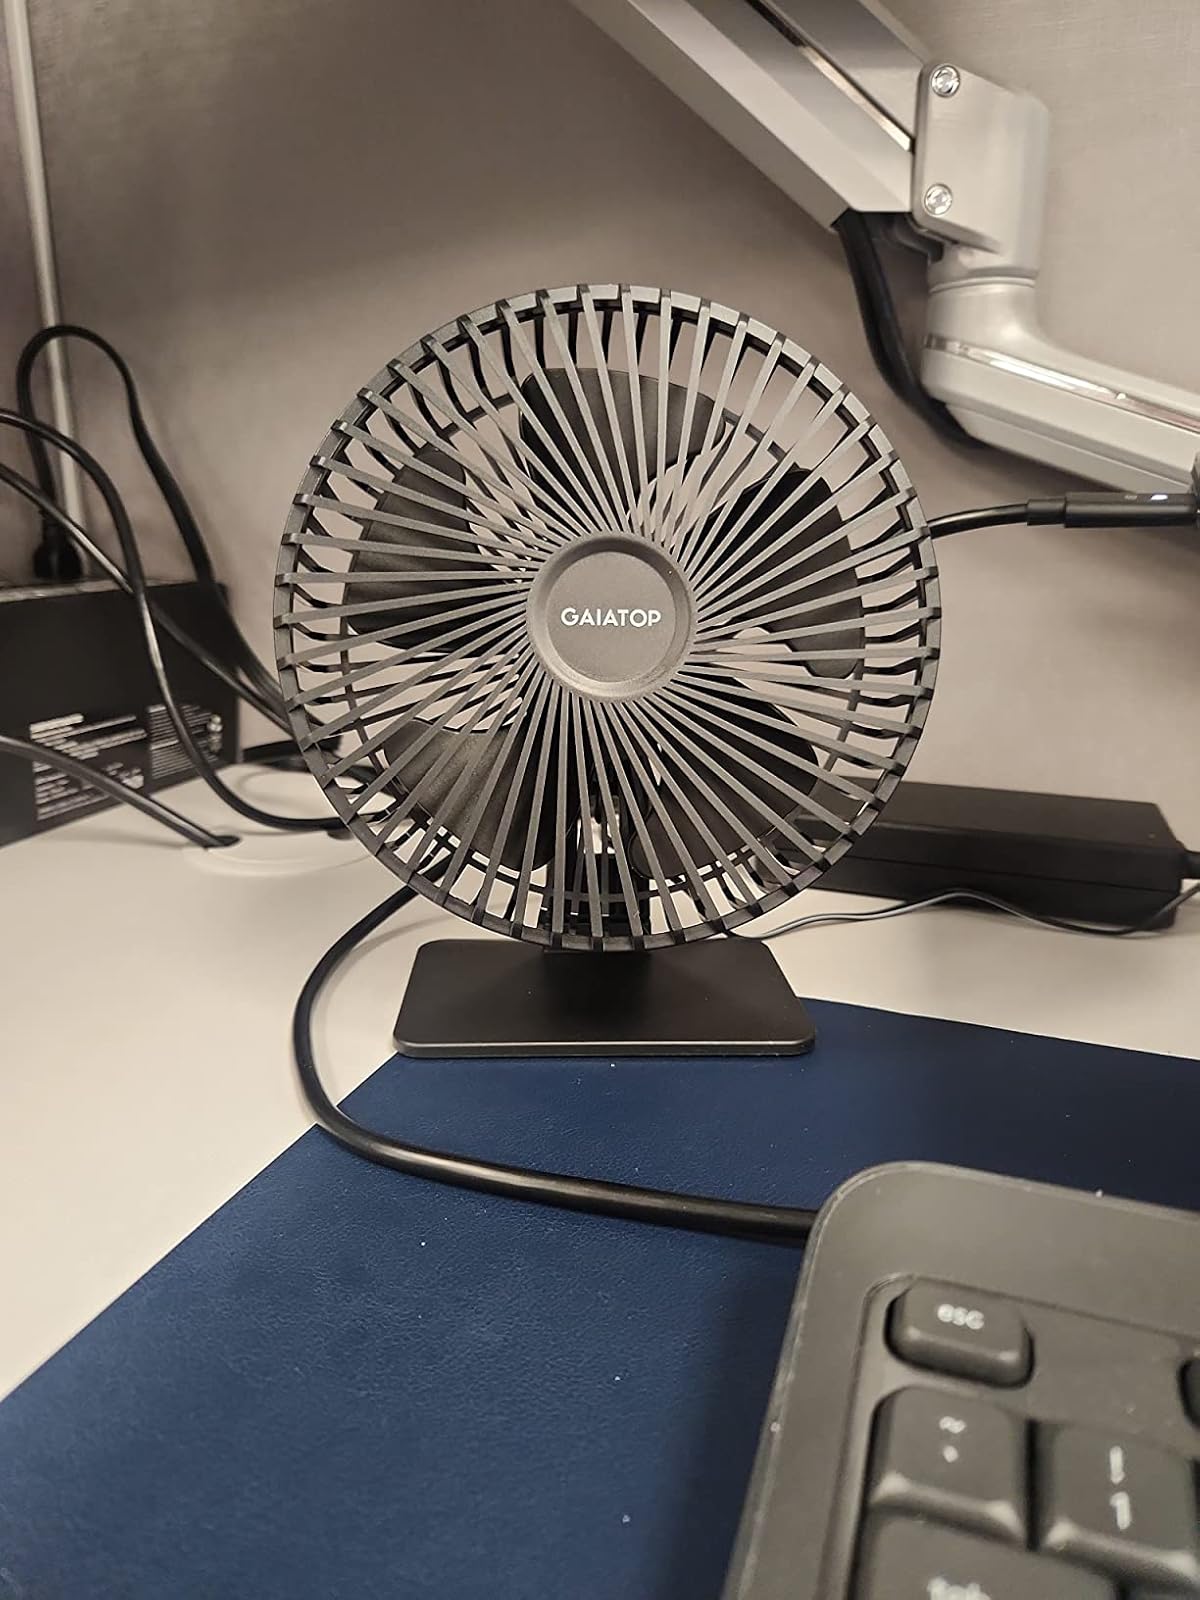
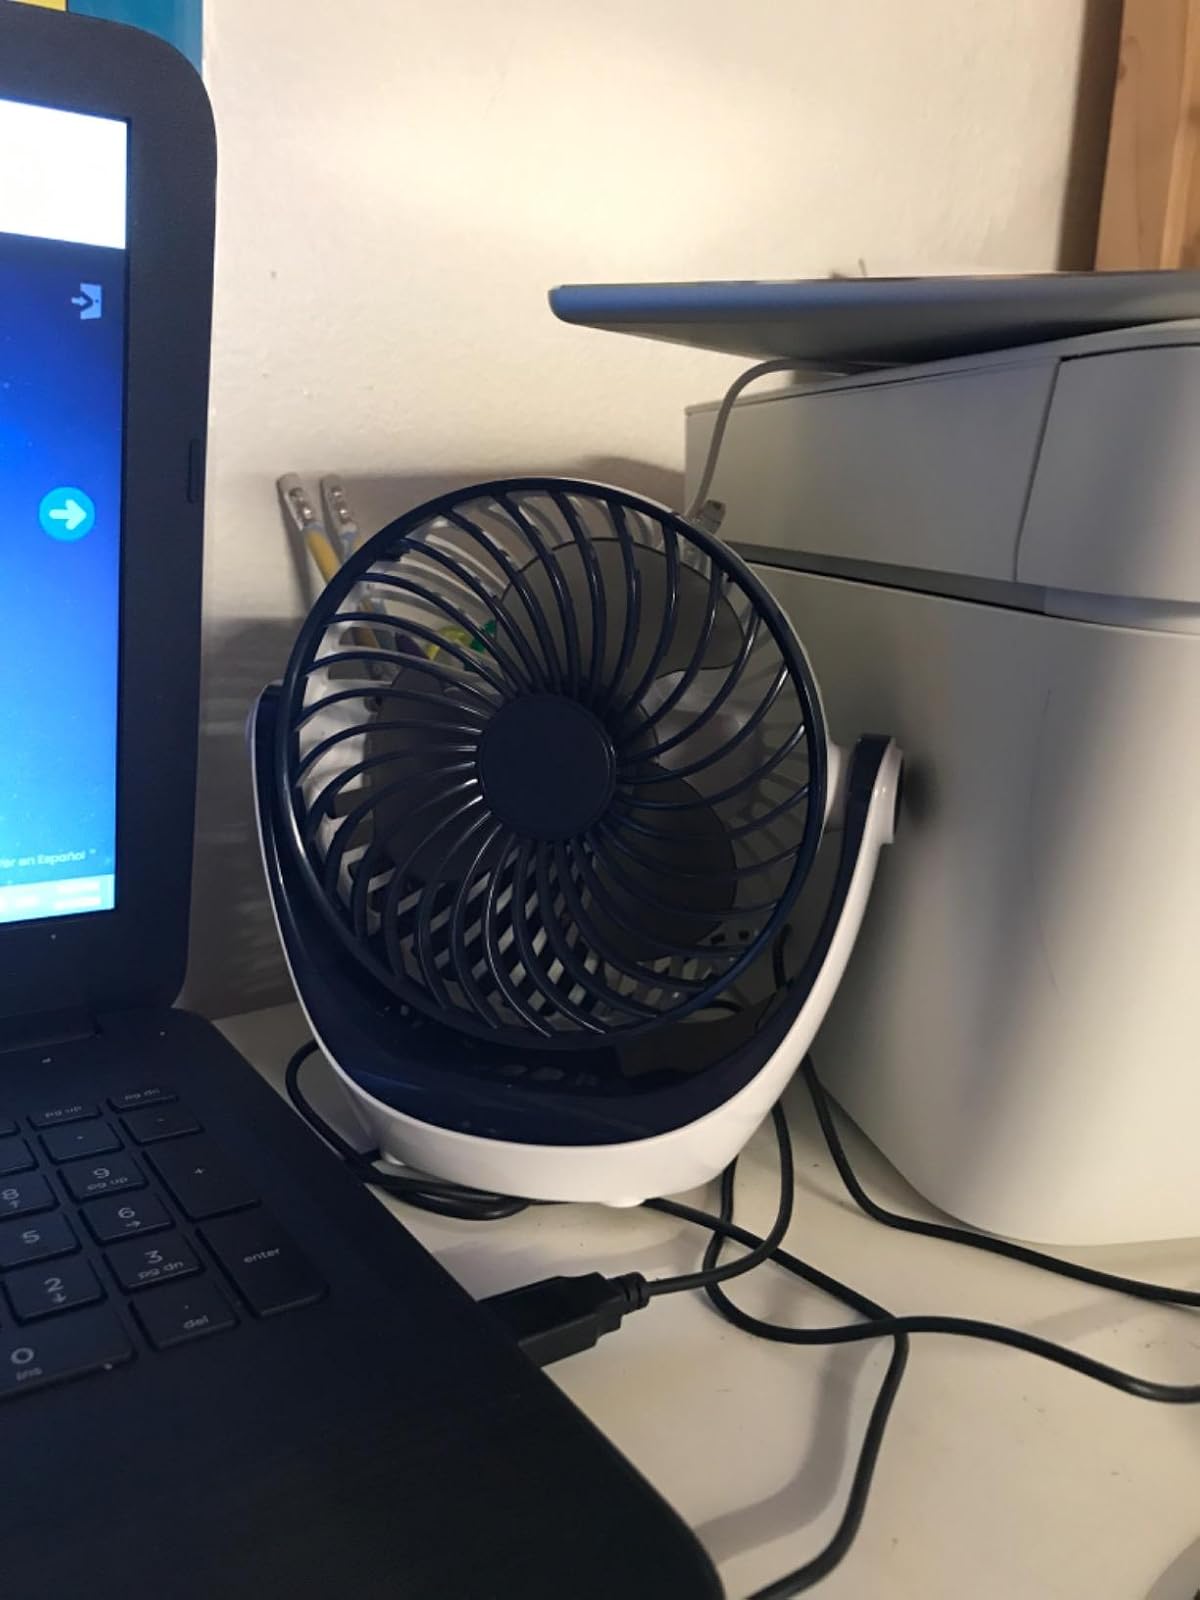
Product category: fan
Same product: no